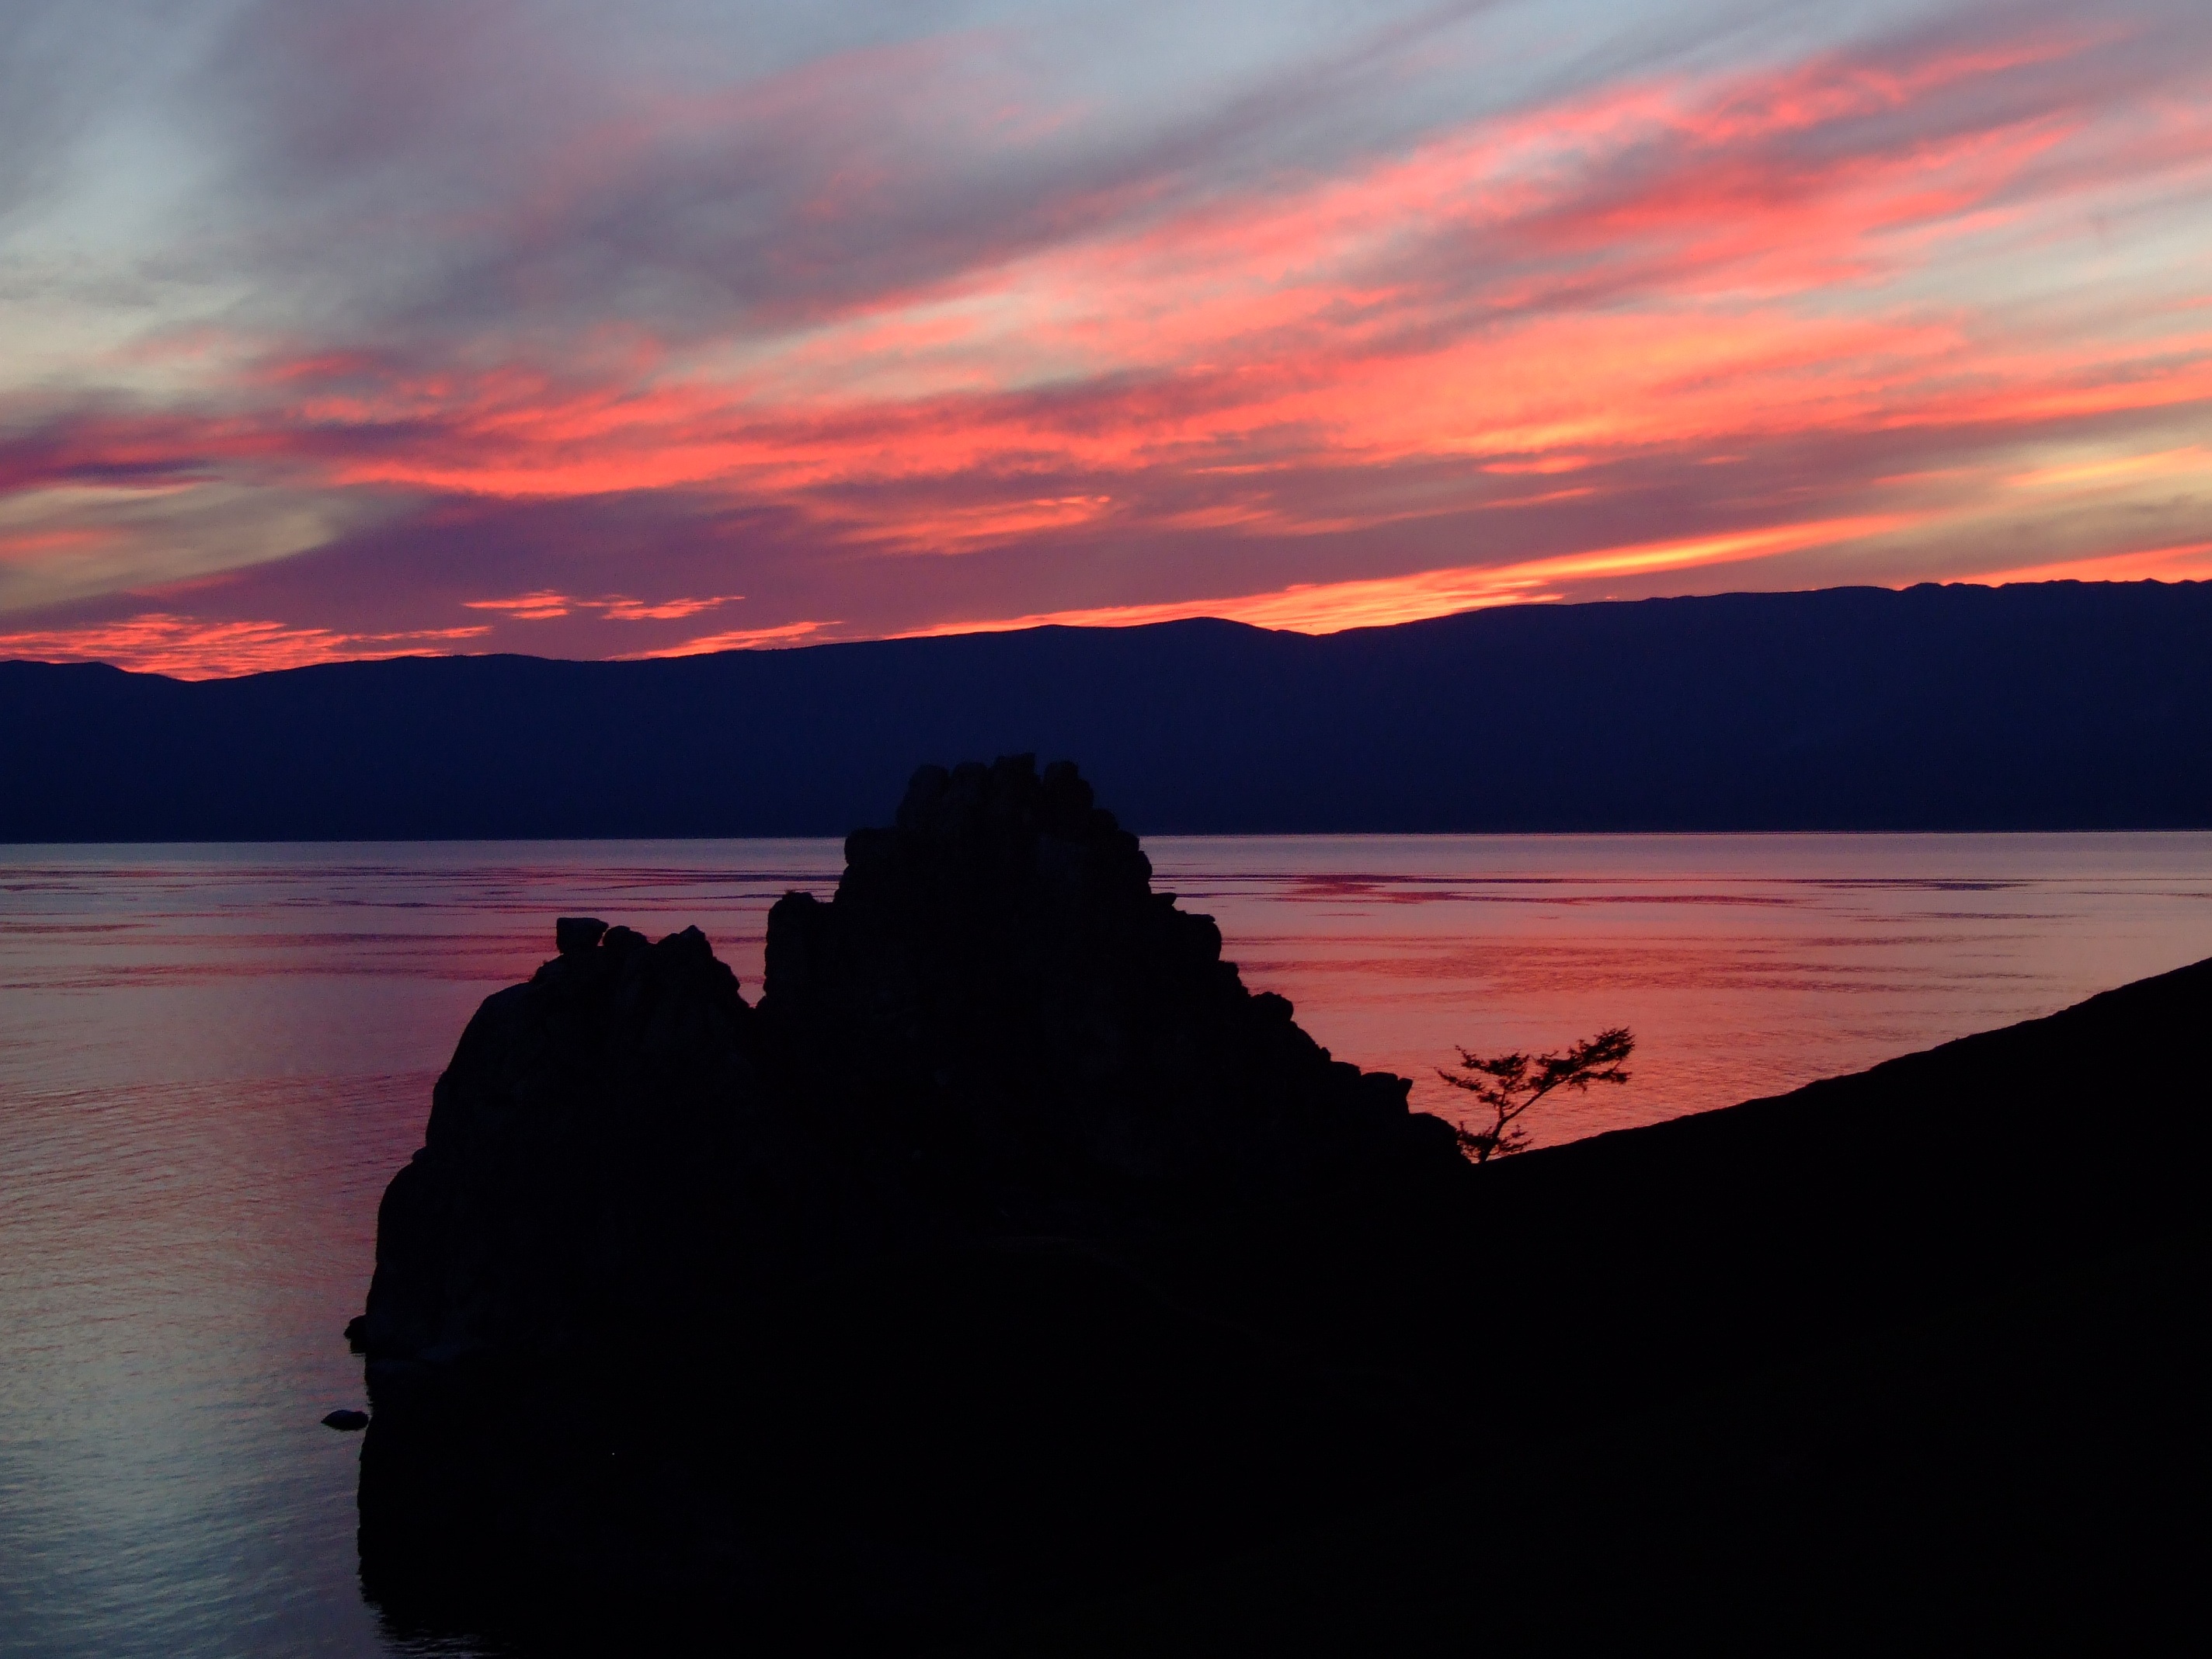
beach, sea, coast, ocean, horizon, cloud, sun, sunrise, sunset, morning, dawn, dusk, evening, reflection, bay, loch, afterglow